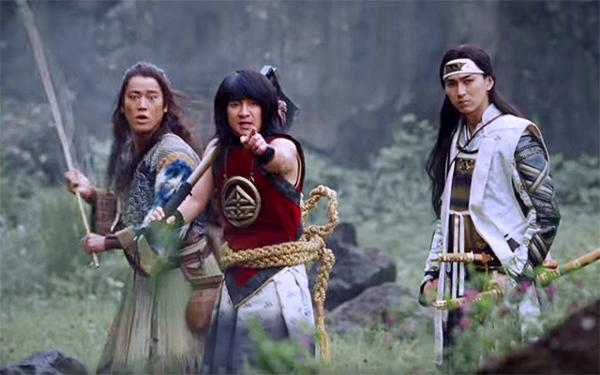
回答: 次はドコモの番だよ